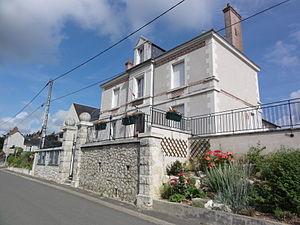
Candé-sur-Beuvron (Loir-et-Cher) Mairie
Candé-sur-Beuvron est une commune française située dans le département de Loir-et-Cher en région Centre-Val de Loire.